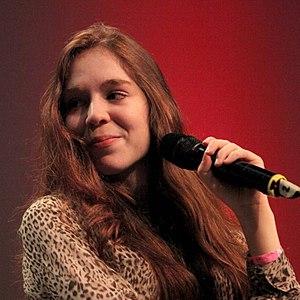
Élodie Nassar, connue sous le pseudonyme MissJirachi, est une YouTubeuse spécialisée dans le domaine des Pokémon.